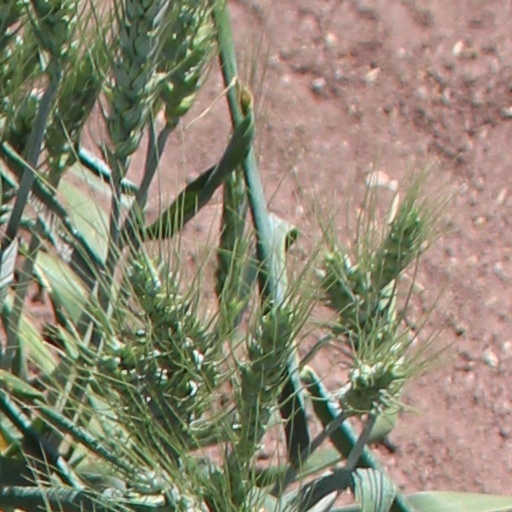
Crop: wheat